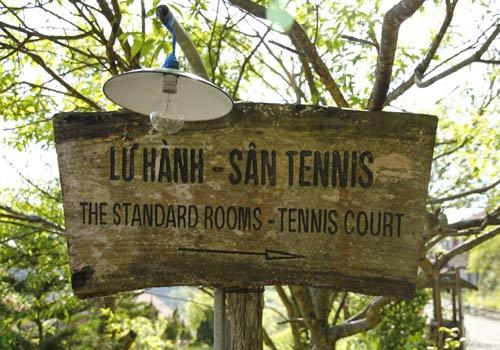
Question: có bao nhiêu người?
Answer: không có ai cả